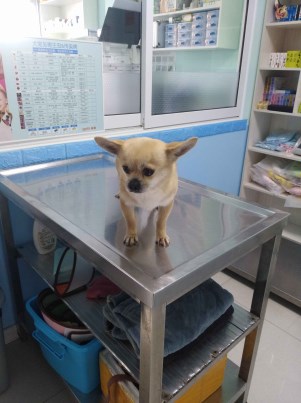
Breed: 3336-n000121-chinese_rural_dog